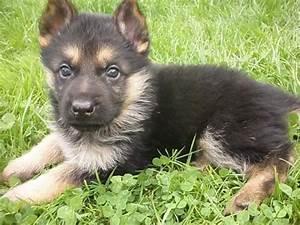
dog